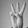
ASL letter: W